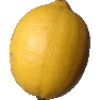
Label: lemon